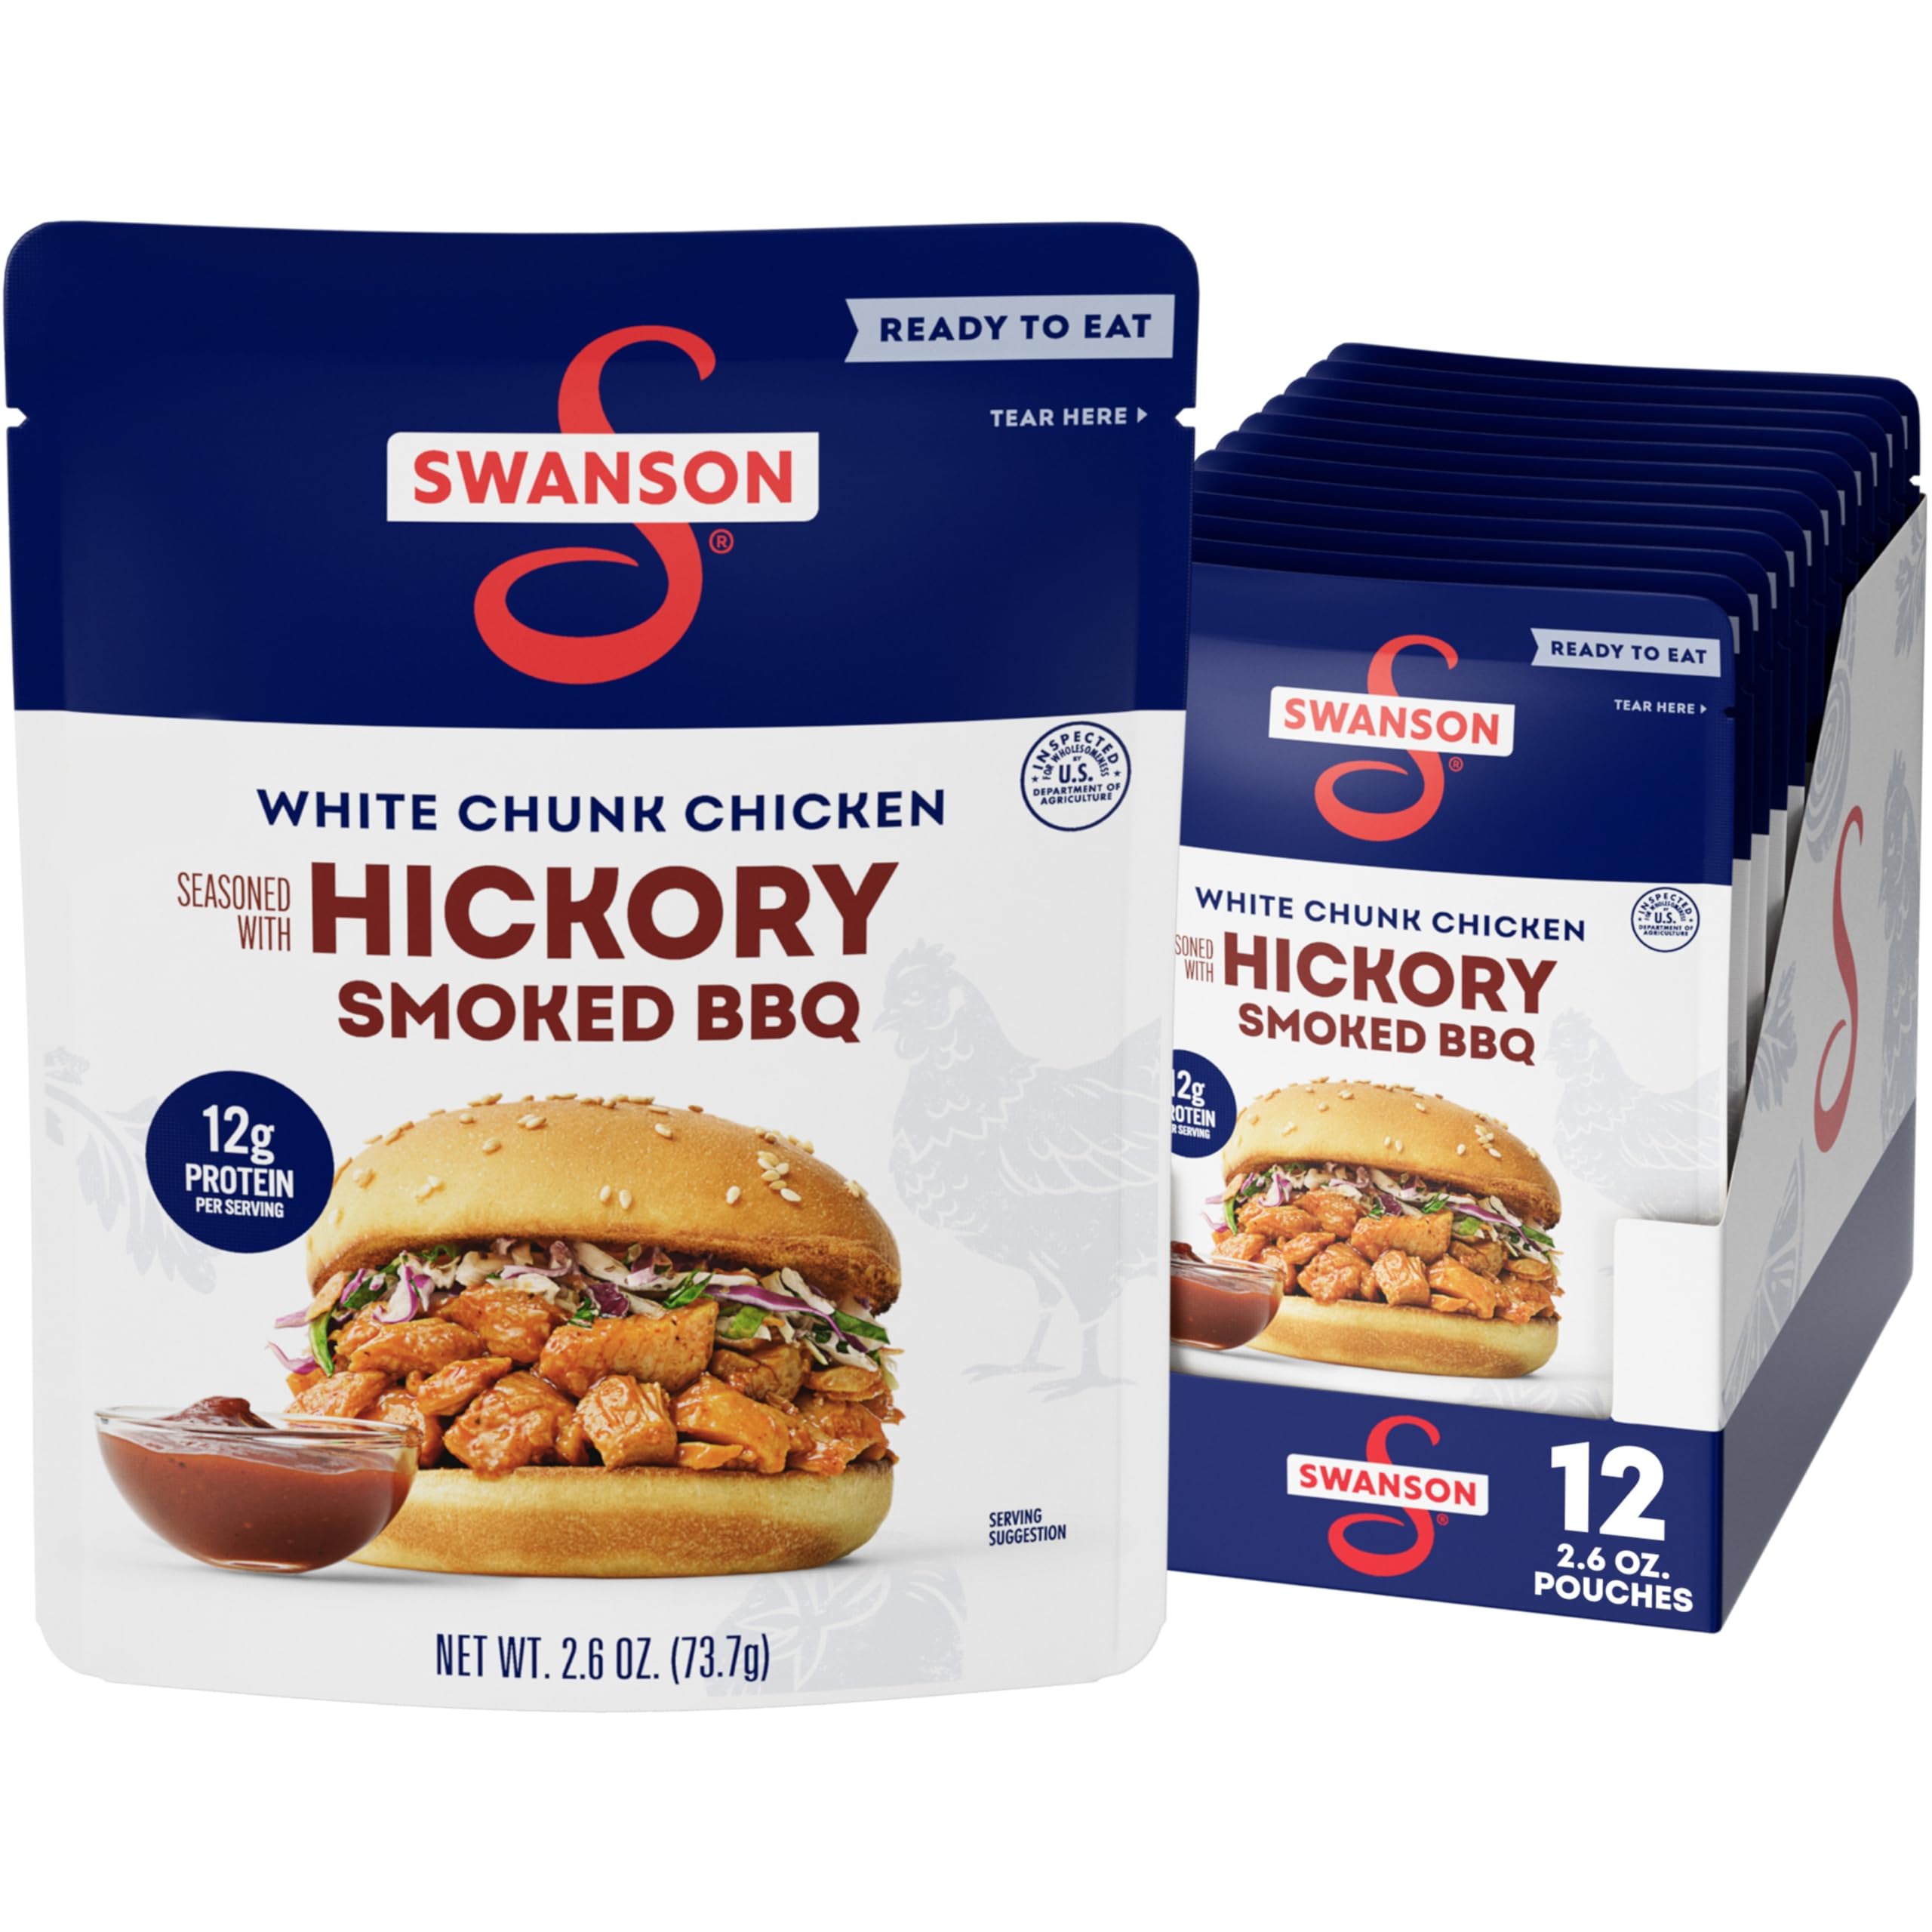
Item Name: Swanson Hickory Smoked BBQ White Chunk Fully Cooked Chicken, 2.6 oz Pouch (12 Pack)
Bullet Point 1: Twelve (12) 2.6 oz pouches of Swanson Hickory Smoked BBQ White Chunk Fully Cooked Chicken
Bullet Point 2: Fully cooked chicken breast chunks seasoned with a smoky hickory barbecue sauce for a bold and savory flavor experience
Bullet Point 3: Swanson diced chicken breast meat contains no antibiotics or added MSG and is gluten free
Bullet Point 4: Each single-serve precooked chicken pouch is packed with 12 grams of protein and is 97% fat free to provide a satisfying source of lean protein
Bullet Point 5: These ready to eat chicken packets require no draining; enjoy them on sandwiches, crackers, salads or straight from the pouch
Value: 31.2
Unit: Ounce

Price: 1.78